Scottish Ambulance Service

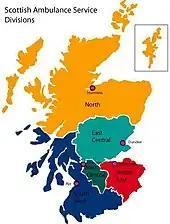
Map of the five regional divisions within the Scottish Ambulance Service.

Emergency response vehicles include ambulances, and single-response vehicles such as cars and small vans for paramedics. There are also patient-transport ambulances, which are adapted minibuses, lorries and support vehicles for major incidents and events, and specialist vehicles such as 4x4s and tracked vehicles for difficult access. The service also has three bicycles, which are only utilised during events at which Scottish Ambulance Service crews are present.